Queen's Golden Gaels

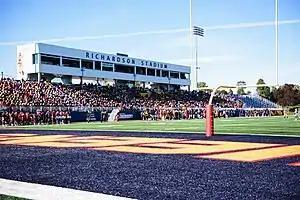
Gaels football at Richardson Memorial Stadium

The Queen's Gaels football program is one of the longest-lived and storied in Canada. The team began organized play in 1883 when the Ontario Rugby Football Union was first founded and won ORFU champions in 1893 and 1894. Queen's has competed continuously since 1882, celebrating its 125th anniversary in 2007. The first organized university football league in Canada, the Canadian Intercollegiate Rugby Football Union (CIRFU), was founded in Kingston in November, 1897, with charter members Queen's, McGill University, and the University of Toronto., the football squad showed continued success, winning three straight Grey Cups in 1922, 1923 and 1924. When the Grey Cup transitioned from amateur competition to the professional Canadian Football League in 1955, the Gaels turned their attention to the Vanier Cup, appearing in the U Sports championship game five times and winning four of those games in 1968, 1978, 1992 and 2009.